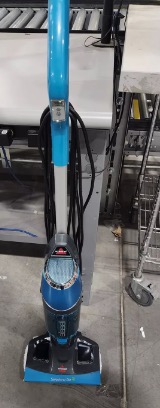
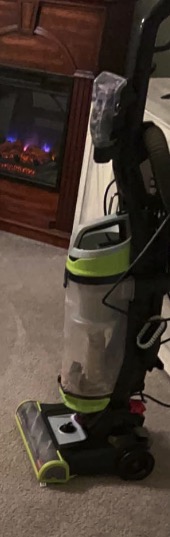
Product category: items_vacuum
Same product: no